Celebration, Florida

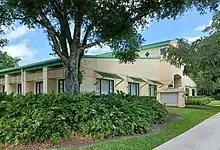
Town Hall

The area is organized under state law as a community development district. As a result, voting is restricted to local landowners. The largest landowners are entities controlled by the Walt Disney Company.